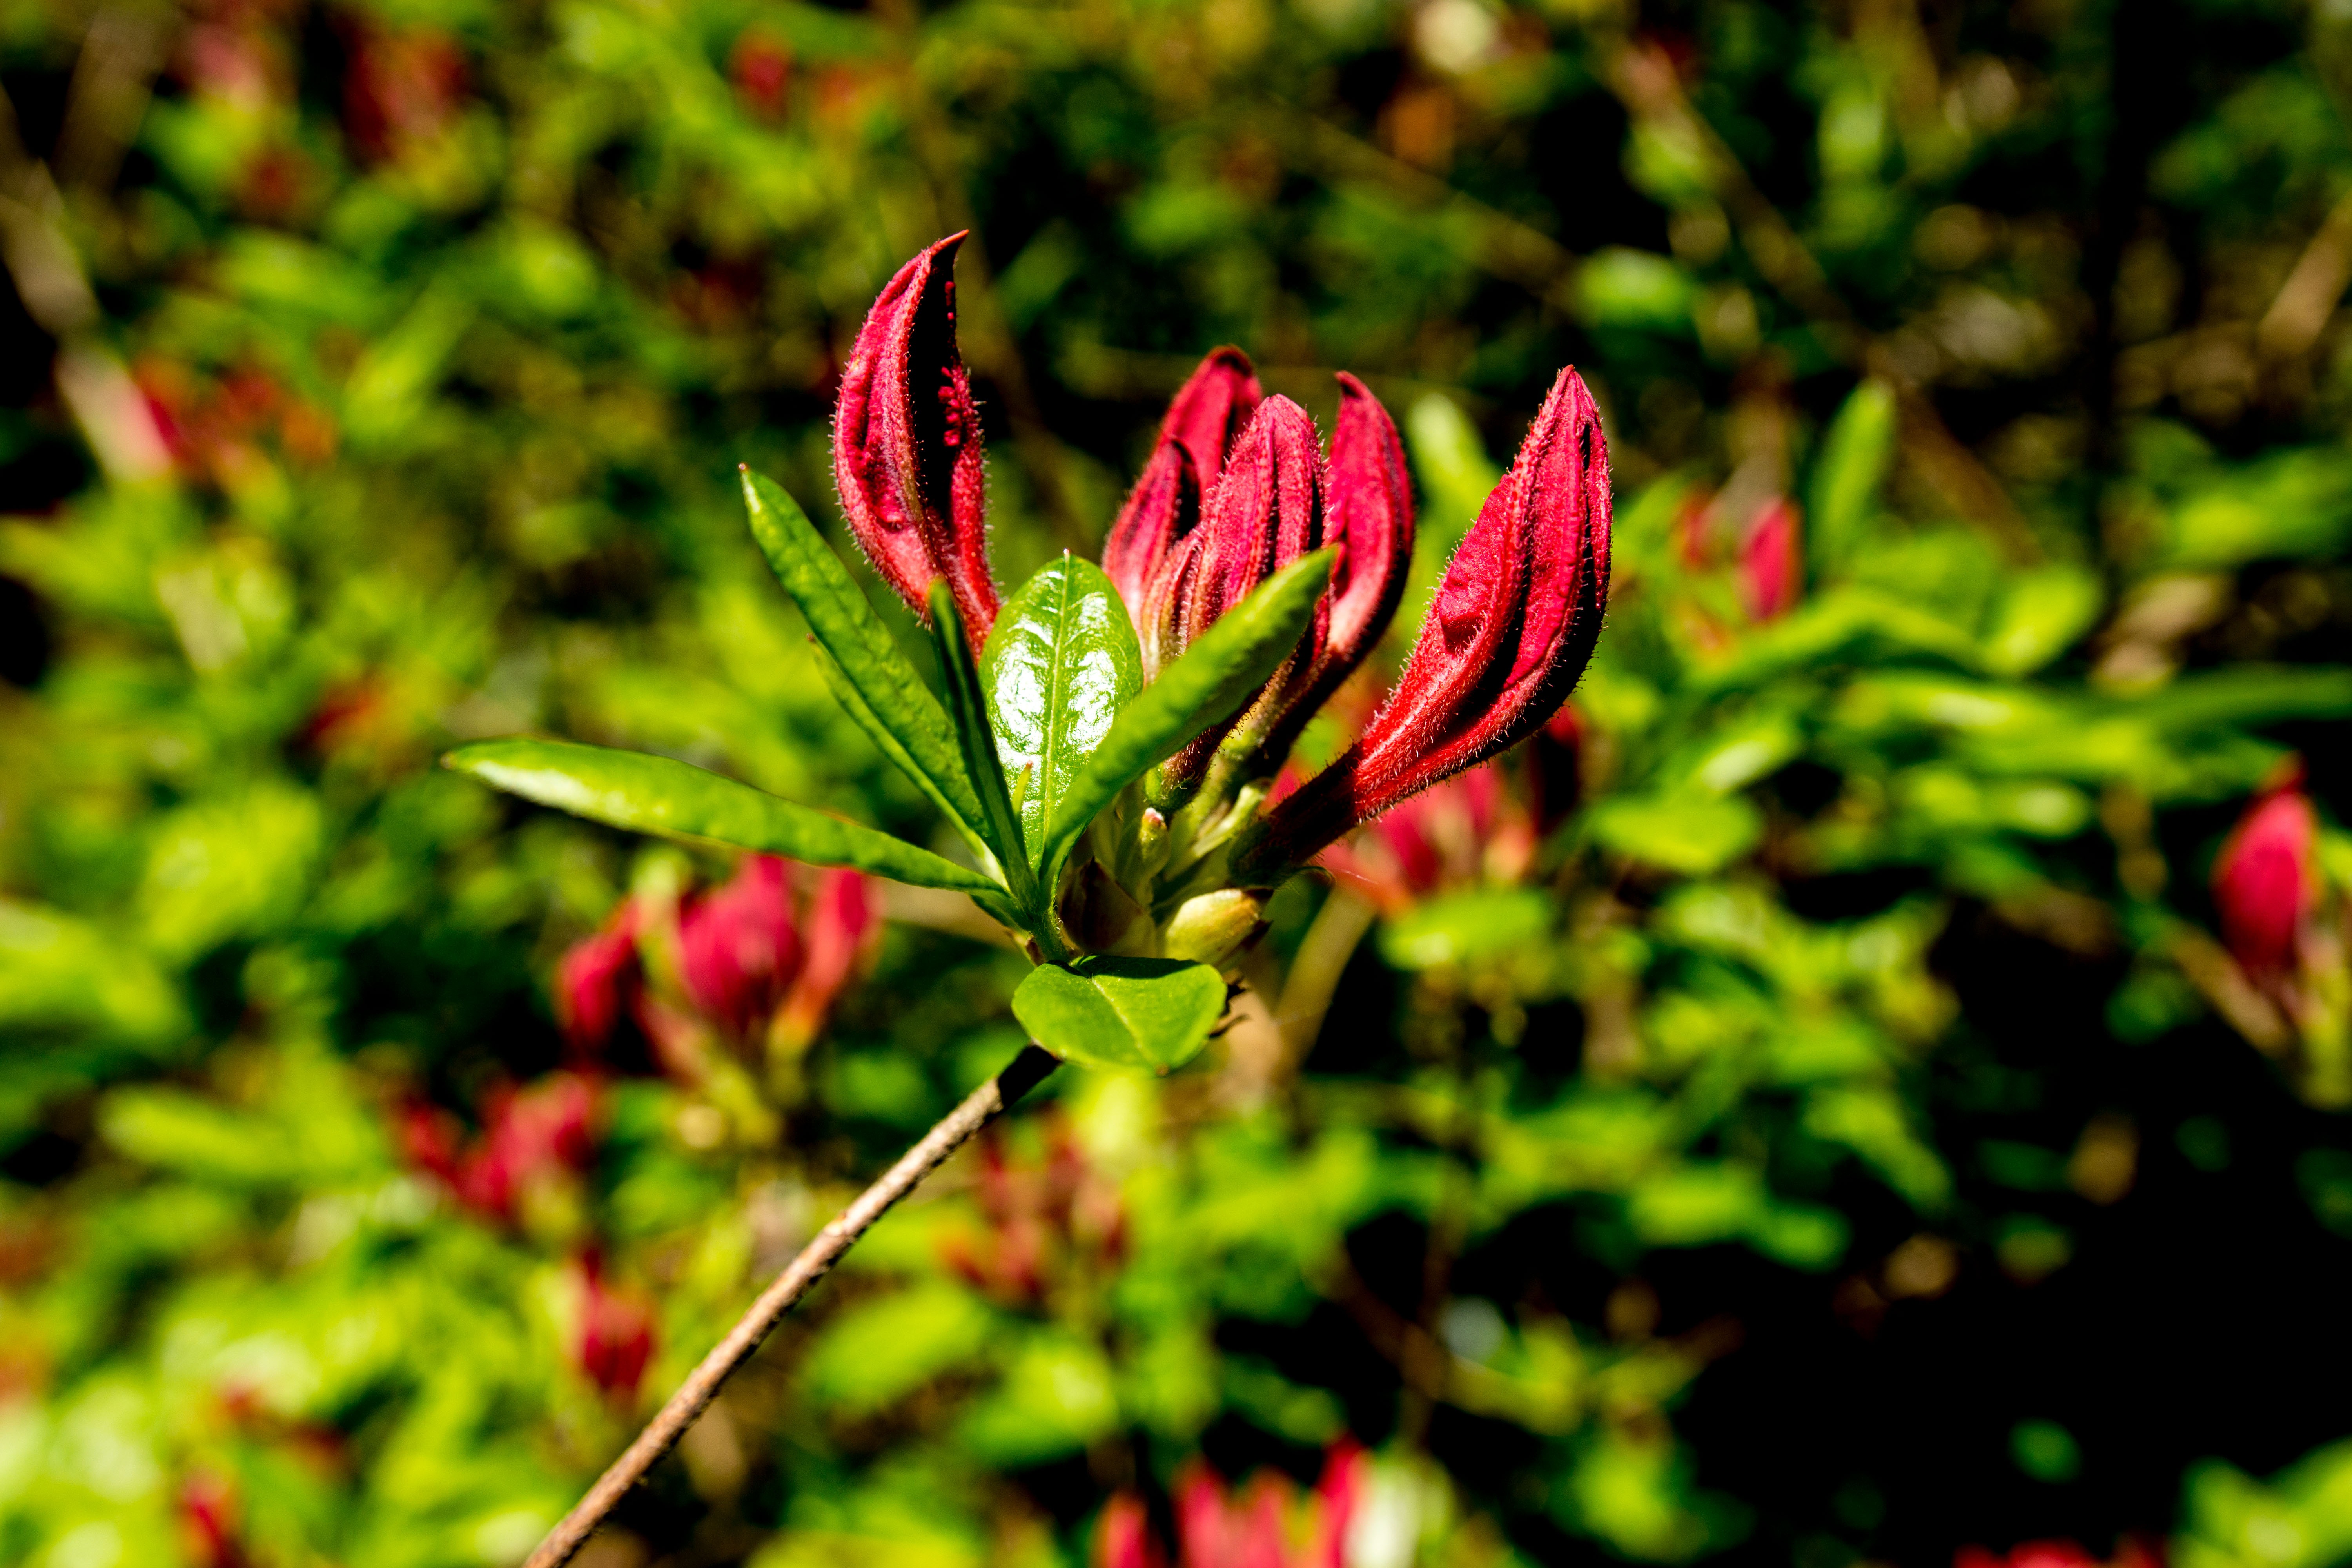
nature, blossom, plant, leaf, flower, spring, green, red, autumn, botany, close, flora, wildflower, flowers, shrub, bright, rhododendron, azalea, macro photography, flowering plant, woody plant, land plant